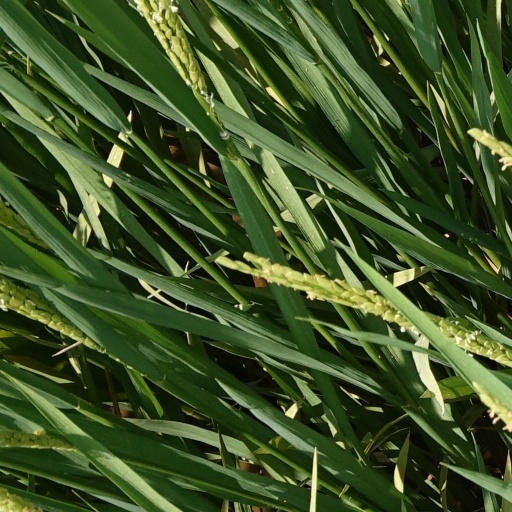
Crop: rice